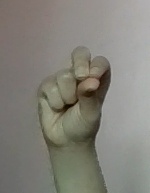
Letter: gaaf